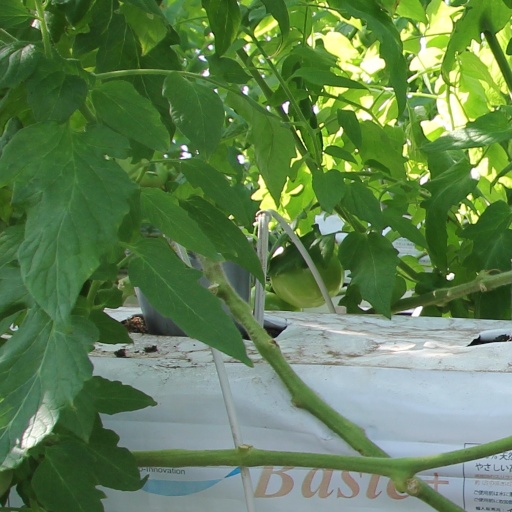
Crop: tomato